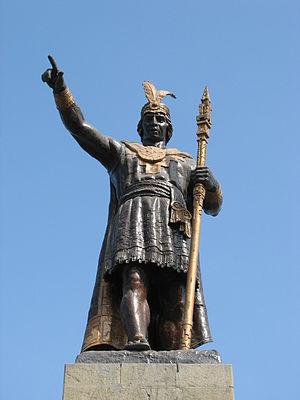
Manco Cápac ou Ayar Manco fut, selon certains chroniqueurs, le premier empereur du peuple Inca à Cuzco. Il est le principal protagoniste des deux légendes les plus connues sur l'origine des Incas : la Légende de Manco Cápac et Mama Ocllo et la Légende des frères Ayar.